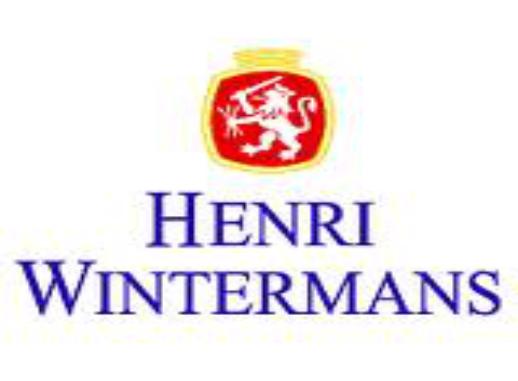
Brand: Henri Wintermans
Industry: Clothes